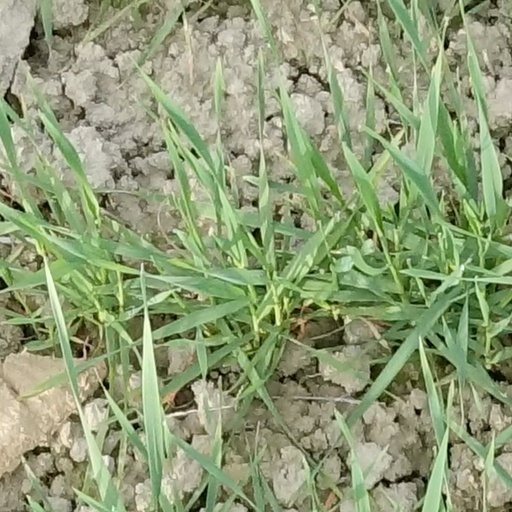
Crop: wheat